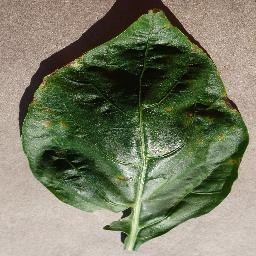
Label: Pepper,_bell___Bacterial_spot